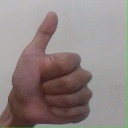
अक्षर: थ